Dimorphos

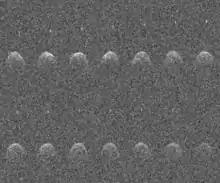
Radar images of Didymos and Dimorphos taken by the Arecibo Observatory in 2003

The primary asteroid Didymos was discovered in 1996 by Joe Montani of the Spacewatch Project at the University of Arizona. The satellite Dimorphos was discovered on 20 November 2003, in photometric observations by Petr Pravec and colleagues at the Ondřejov Observatory in the Czech Republic. Dimorphos was detected through periodic dips in Didymos's brightness due to mutual eclipses and occultations. With his collaborators, he confirmed from the Arecibo radar delay-Doppler images that Didymos is a binary system.